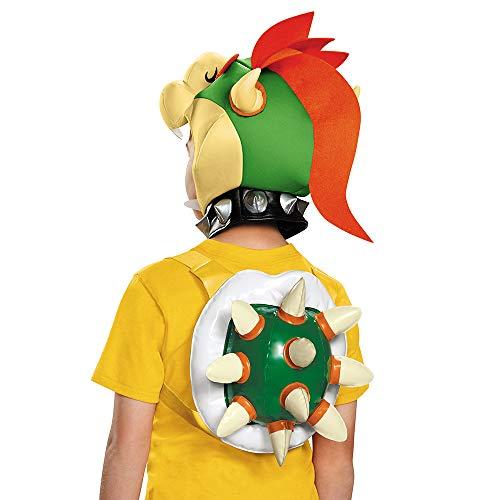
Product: Bowser Child Costume Kit
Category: Toys & Games | Dress Up & Pretend Play | Costumes
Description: An easy kit for a quick costume.
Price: $25.58